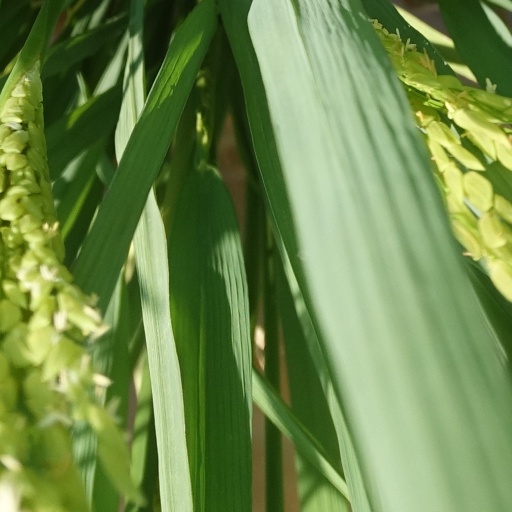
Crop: rice